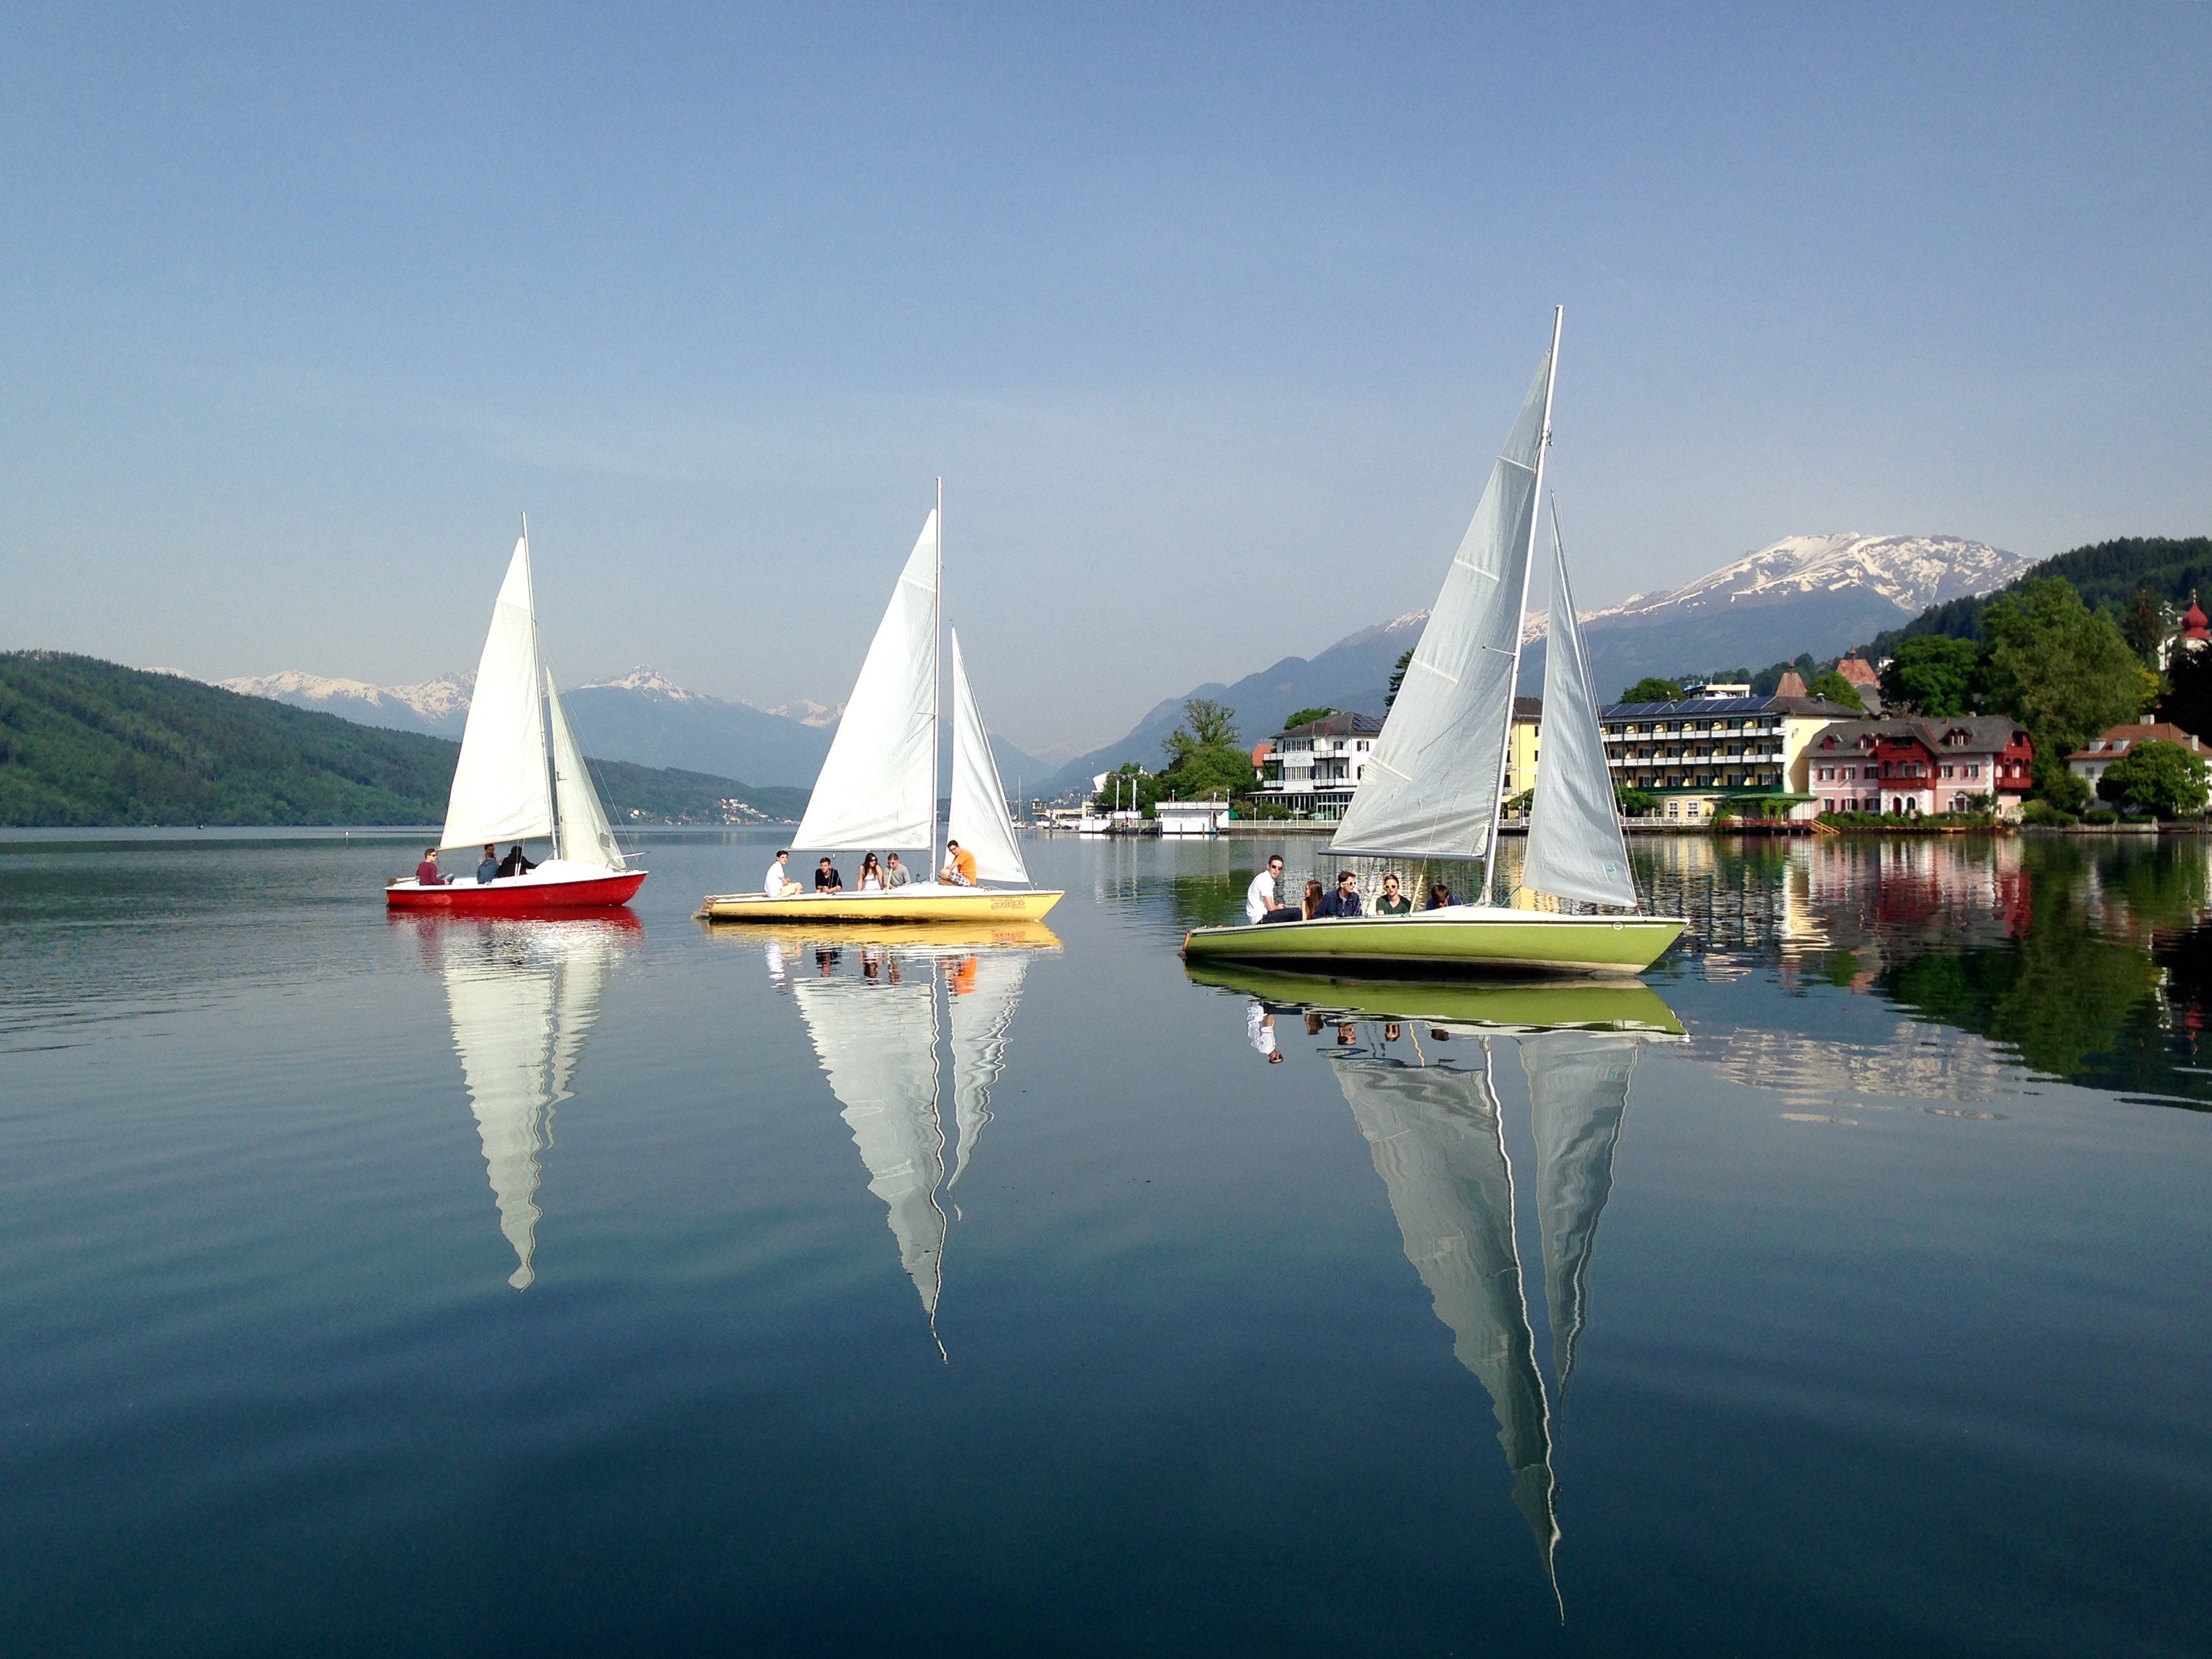
sea, boat, reflection, vehicle, mast, sailing, marina, sailboat, sail, watercraft, sailing ship